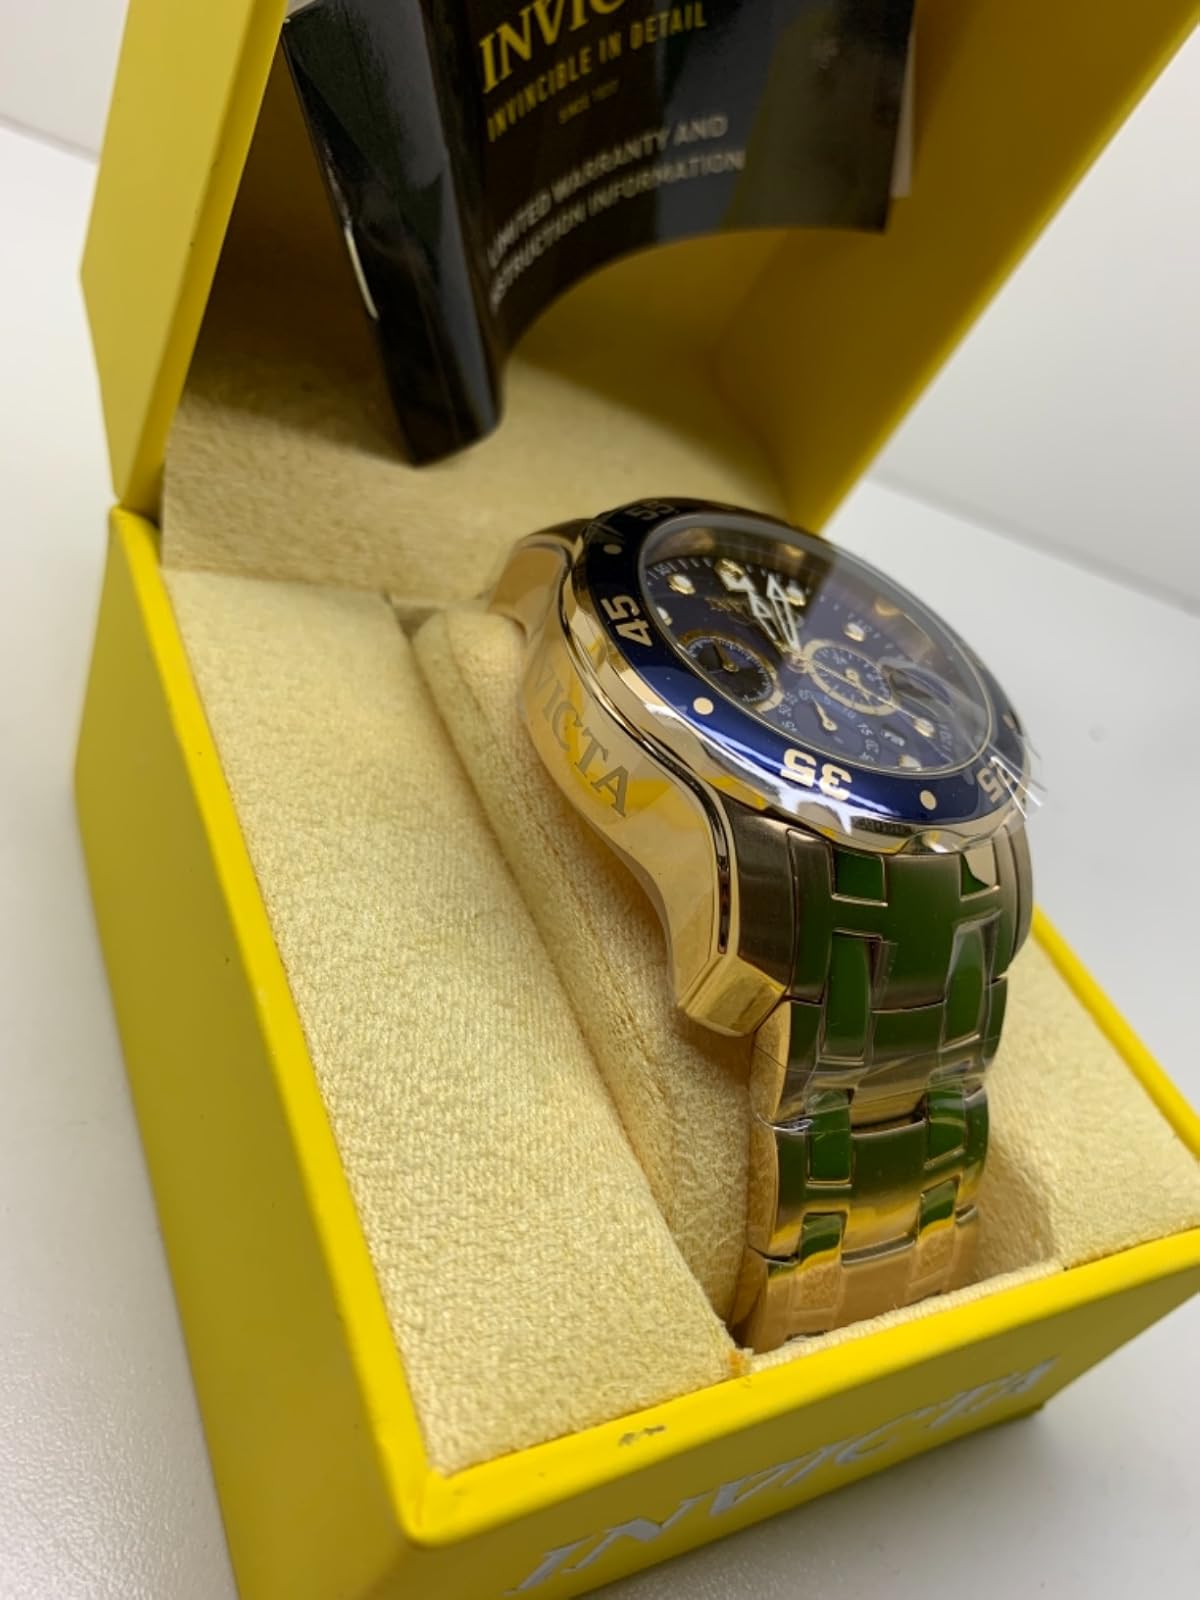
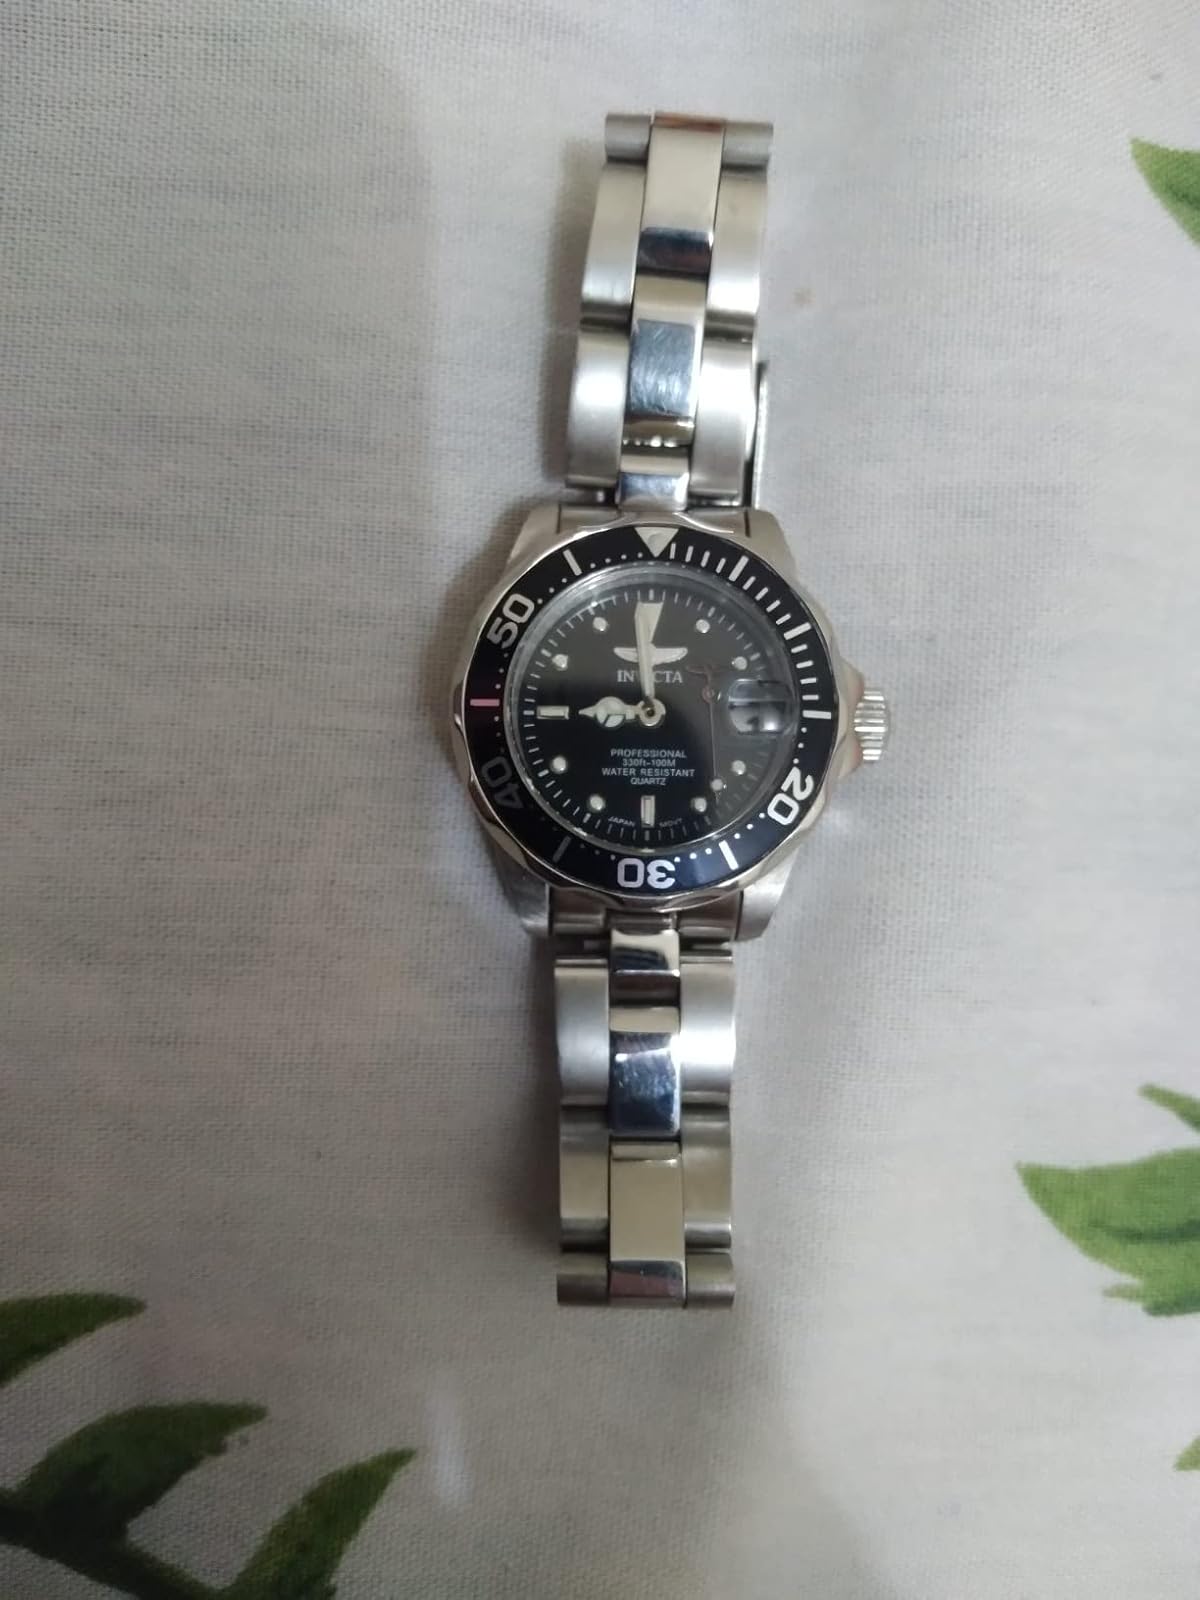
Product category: accessories_watch
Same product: no